Russell Gordon Carter

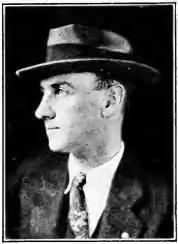
Russell Gordon Carter

Russell Gordon Carter (January 1, 1892 – May 9, 1957) was an American writer of more than fifty books and short stories, primarily for young people.